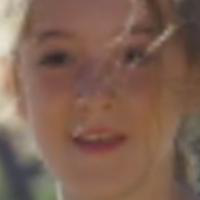
Age group: age 11-20